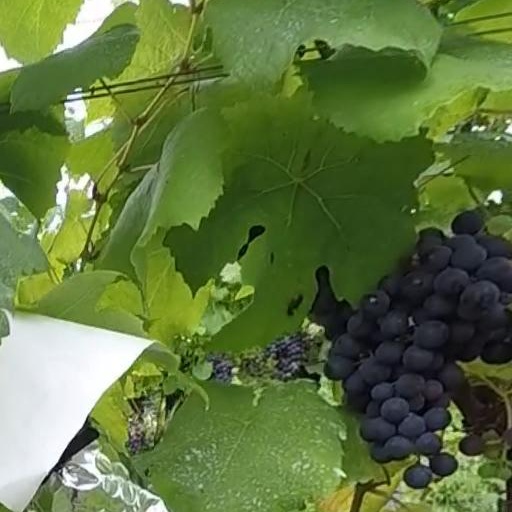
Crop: grape